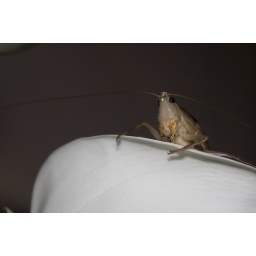
Visitante nocturno, posado en un flor de &amp;quot;cartucho&amp;quot; [Night grasshopper, standing over a white flower]